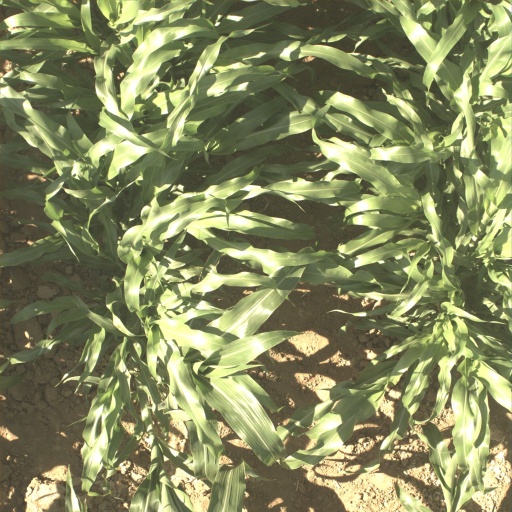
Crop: sorghum